Fellwick station

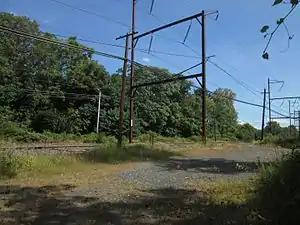
Fellwick station site in September 2013

Fellwick station was a SEPTA Regional Rail station in Springfield Township, Montgomery County, Pennsylvania. Located near the intersection of Camp Hill and Walnut Avenue, Fellwick was a station on the R5 Lansdale/Doylestown Line. Opened originally in 1855 as Sandy Run, Fellwick station was the site of the Great Train Wreck of 1856, which claimed the lives of approximately 60 people. The station was renamed Camp Hill in March 1884, then changed to Sellwick on February 16, 1931 because the White Hill station in Camp Hill was renamed Camp Hill. The station was later renamed Fellwick. SEPTA closed the station on November 10, 1996 as part of several service cuts due to low ridership; that year the station only averaged eight riders per day.